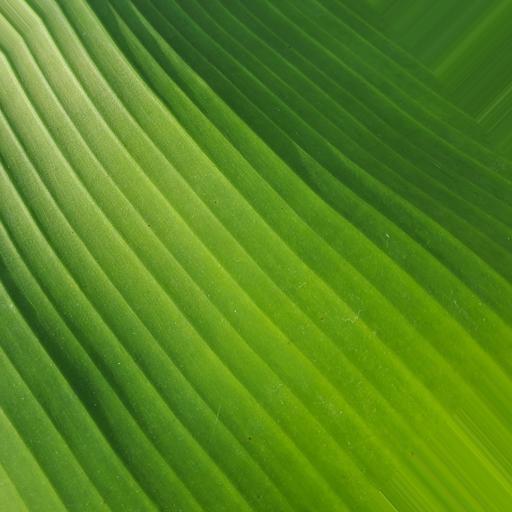
Label: banana_healthy_leaf